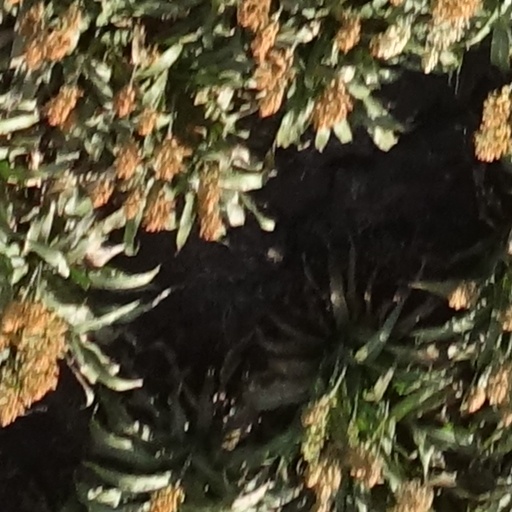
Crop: sorghum